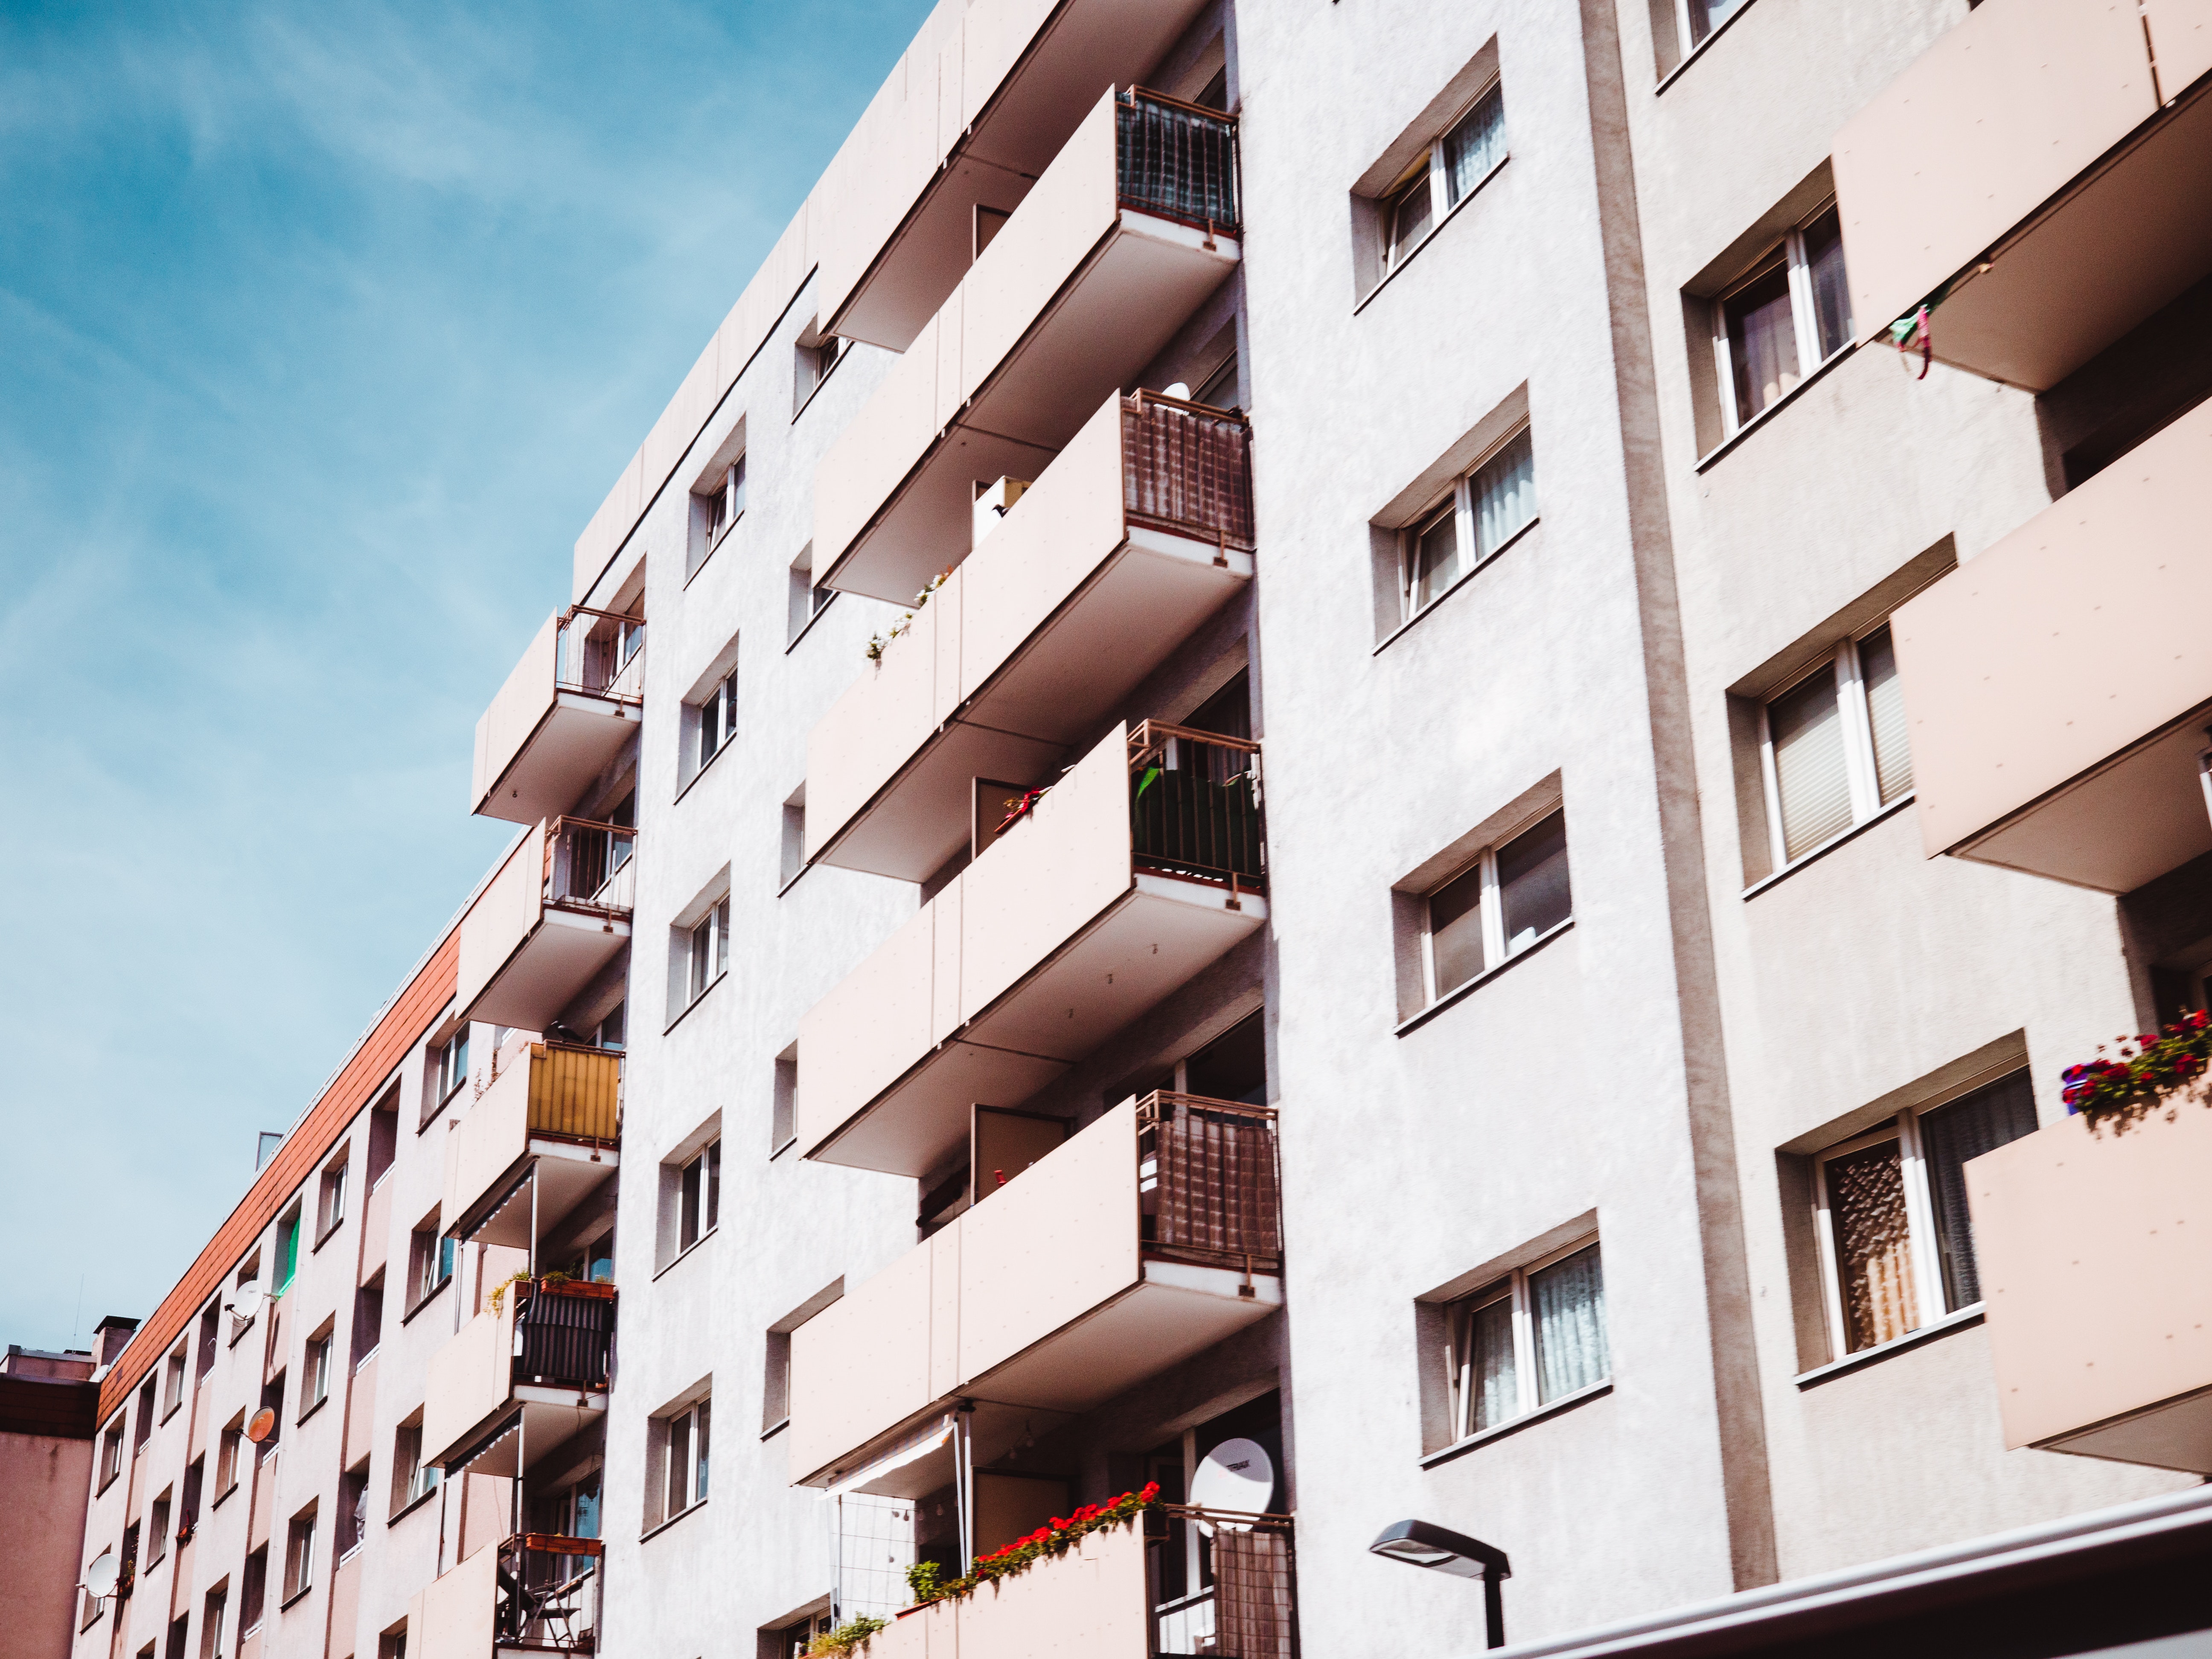
residential area, architecture, apartment, building, property, neighbourhood, condominium, real estate, house, facade, daytime, sky, urban area, town, mixed use, home, balcony, urban design, metropolitan area, tower block, Material property, window, city, room, estate, suburb, commercial building